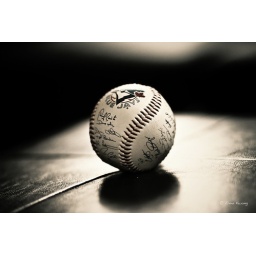
When the old blue birds won it all in '92